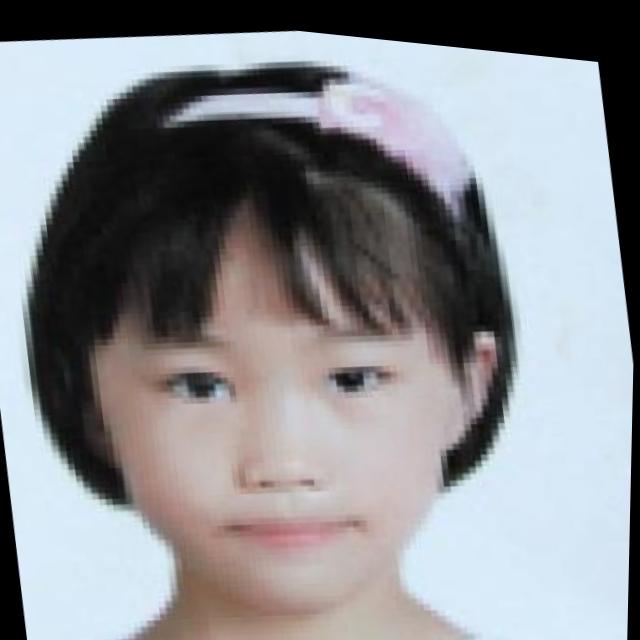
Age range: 0-12